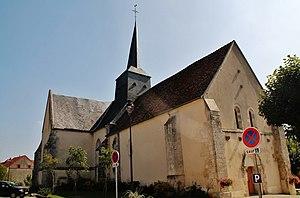
église St Pierre